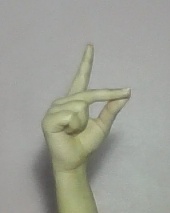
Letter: ta